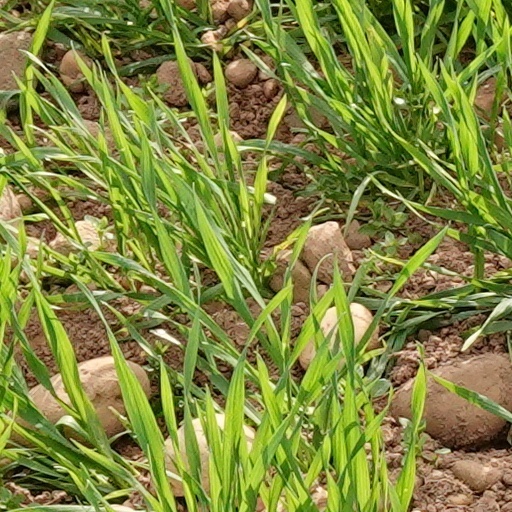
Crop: wheat